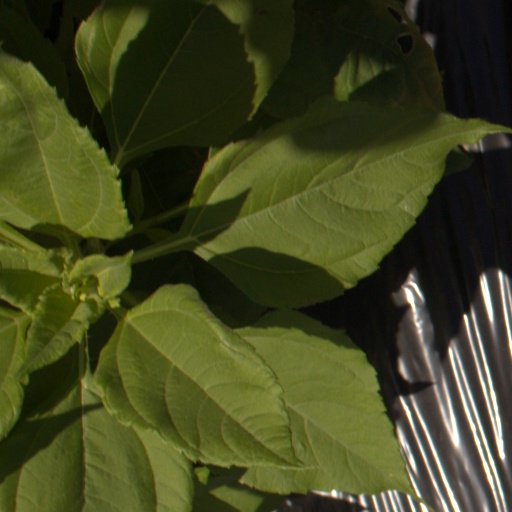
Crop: Jerusalem artichoke